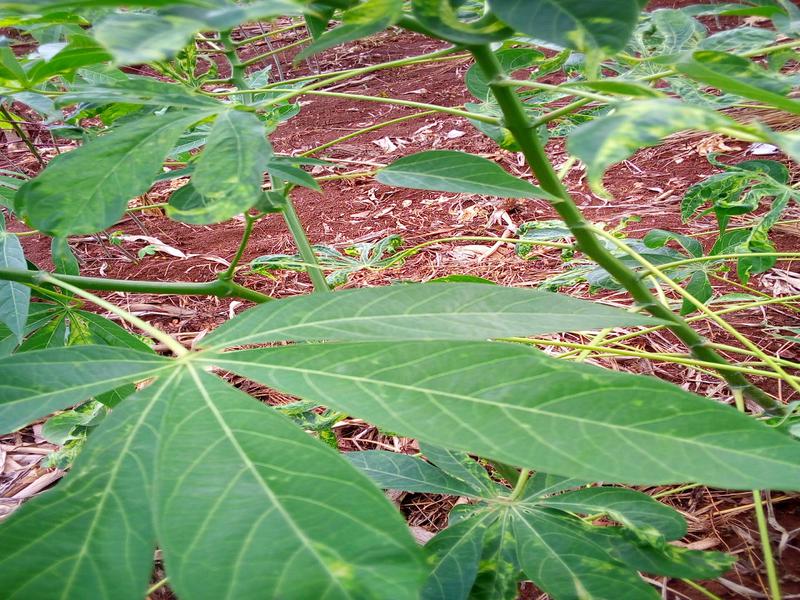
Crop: cassava
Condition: mosaic_disease